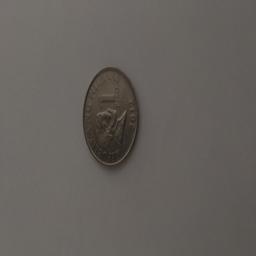
Label: 1_Old_Front